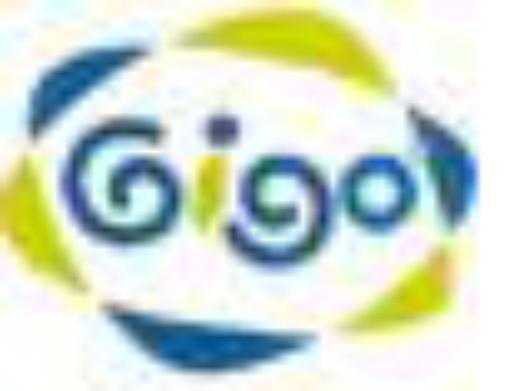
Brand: gigo
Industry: Clothes